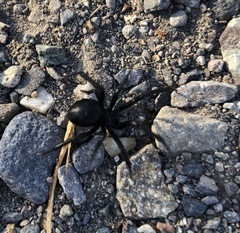
Species: Lactrodectus_hesperus